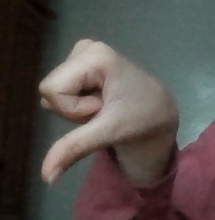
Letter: waw